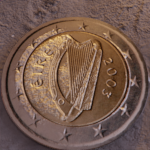
Coin value: 2euro
Country: ie
Edition: standard